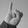
ASL letter: I